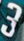
Number: 3